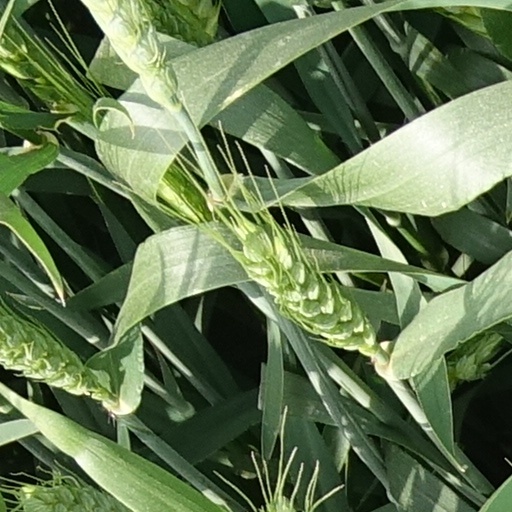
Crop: wheat